Magnolia Cemetery (Mobile, Alabama)

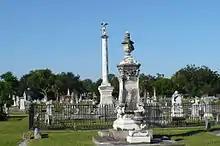
One of the mid-19th-century portions of the cemetery, indicating the variety of monuments that may be found there.

The goals of the Friends of Magnolia Cemetery included the establishment of perpetual care for the plots, cleaning up the cemetery, removing or improving the existing vegetation, improving maintenance, restoring historic monuments and ironwork, hiring a superintendent for day-to-day operations, and surrounding the site with a new wrought iron fence. The new fence was conceived and designed by local architects Arch R. Winter and Thomas F. Karwinski. Along with its notable monuments and the prominent individuals interred, the efforts by the Friends of Magnolia Cemetery helped lead to the cemetery being placed on the National Register of Historic Places in 1986.